Monument to Admiral Barroso

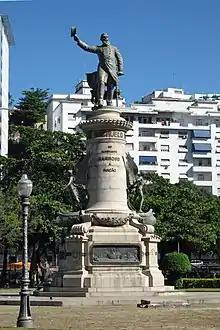

The Monument to Admiral Barroso is an artistic work by Brazilian sculptor made in 1909, which honors admiral Francisco Manuel Barroso, the Baron of Amazonas, and his subordinates who died in the Battle of Riachuelo. Correia Lima won a competition held by the Ministry of Justice for the construction of the statue, which is located in the Paris Square, between the districts of Glória and Lapa, in Rio de Janeiro. The statue was built in bronze; it is supported by a masonry support lined with white granite that has inscribed the names of the main vessels involved in the battle and images of officers who died in it.